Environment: real
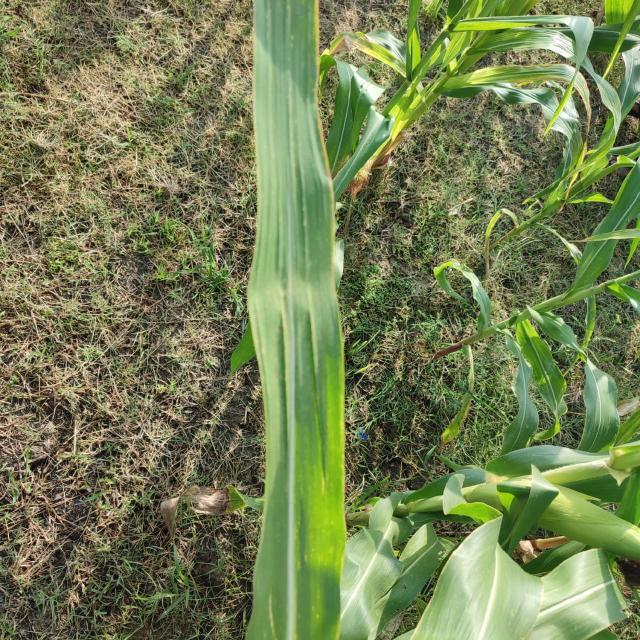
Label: potassium_deficiency